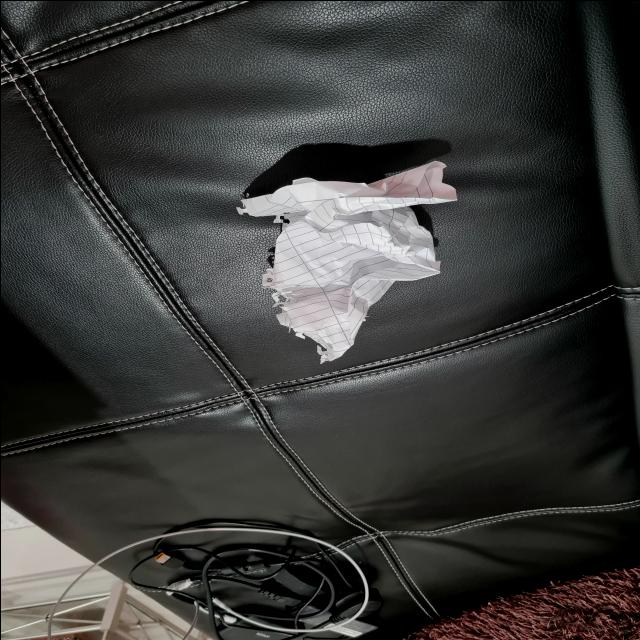
Label: tissues